Nobody's Perfekt

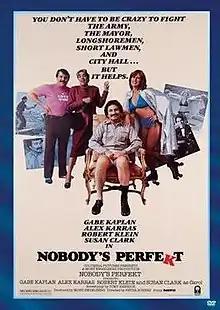

is a 1981 comedy film, adapted from Tony Kenrick's novel "Two for the Price of One"; Kenrick wrote the screenplay for this film.